TruTV Presents: World's Dumbest...

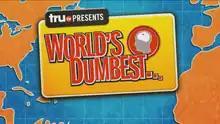

truTV Presents: World's Dumbest... (formerly titled The Smoking Gun Presents: World's Dumbest...) is an American reality comedy television series produced by Meetinghouse Productions, Inc. and aired on truTV from 2008 to 2014.